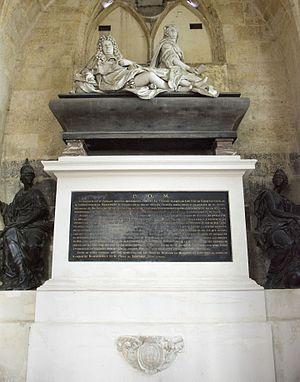
François Girardon (Français, 1628-1715) et Martin Desjardins (van den Bogaert, Français d'origine néérlandaise, 1637-1694): Tombeau de François Michel Le Tellier (1641-1691), marquis de Louvois, et de son épouse Anne de Souvré, Hôtel-Dieu de Tonnerre, Yonne, France.